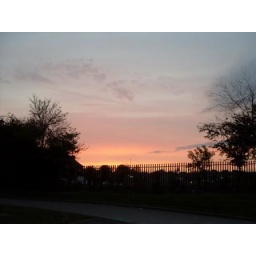
23042009 red sky in the morning...